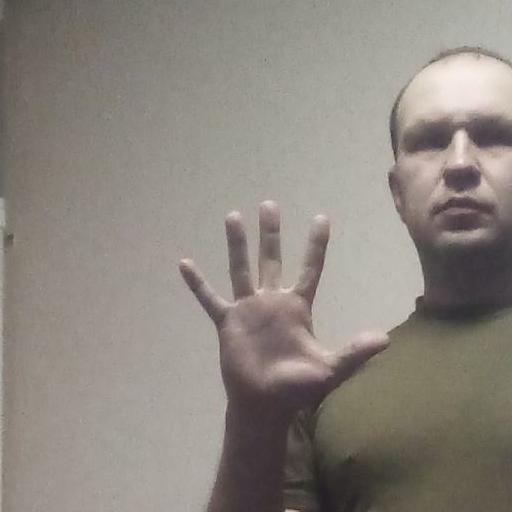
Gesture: palm